Chromatophore

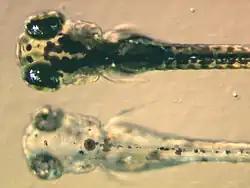
At the bottom a mutant zebrafish larva that fails to synthesise melanin in its melanophores, at the top a non-mutant, wildtype larva

Melanophores contain eumelanin, a type of melanin, that appears black or dark-brown because of its light absorbing qualities. It is packaged in vesicles called melanosomes and distributed throughout the cell. Eumelanin is generated from tyrosine in a series of catalysed chemical reactions. It is a complex chemical containing units of dihydroxyindole and dihydroxyindole-2-carboxylic acid with some pyrrole rings. The key enzyme in melanin synthesis is tyrosinase. When this protein is defective, no melanin can be generated resulting in certain types of albinism. In some amphibian species there are other pigments packaged alongside eumelanin. For example, a novel deep (wine) red-colour pigment was identified in the melanophores of phyllomedusine frogs. Some species of anole lizards, such as the "Anolis grahami", use melanocytes in response to certain signals and hormonal changes, and is capable of becoming colors ranging from bright blue, brown, and black. This was subsequently identified as pterorhodin, a pteridine dimer that accumulates around eumelanin core, and it is also present in a variety of tree frog species from Australia and Papua New Guinea. While it is likely that other lesser-studied species have complex melanophore pigments, it is nevertheless true that the majority of melanophores studied to date do contain eumelanin exclusively.